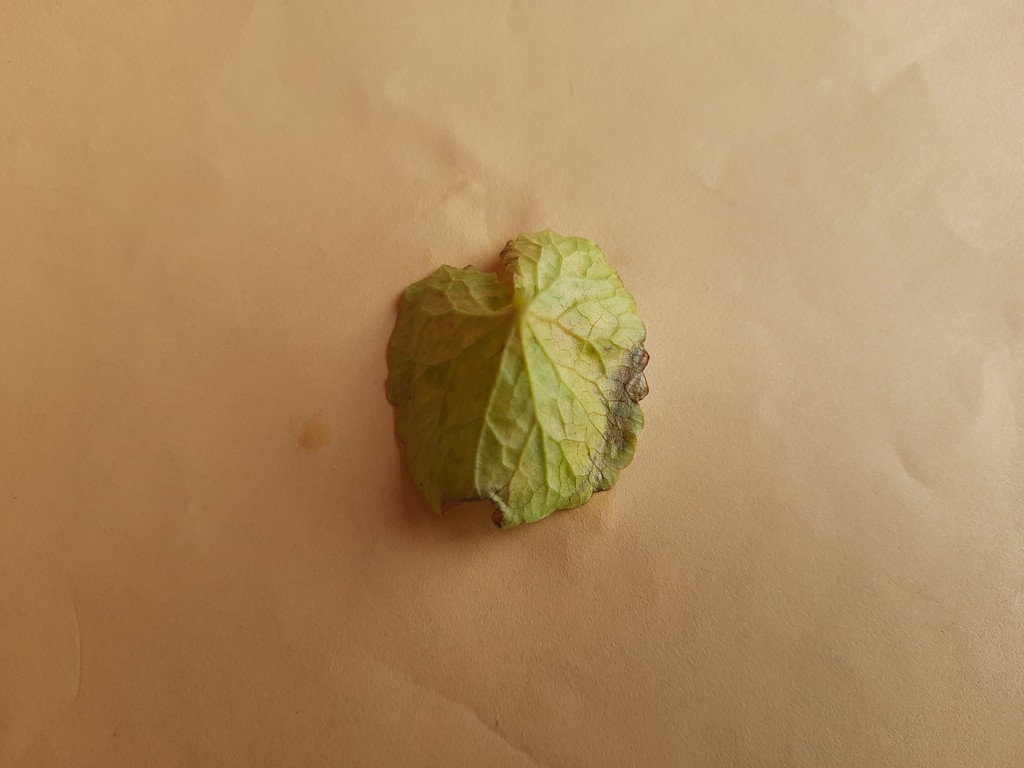
Label: Unhealthy